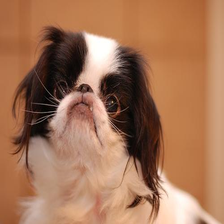
Species: dog
Breed: japanese chin